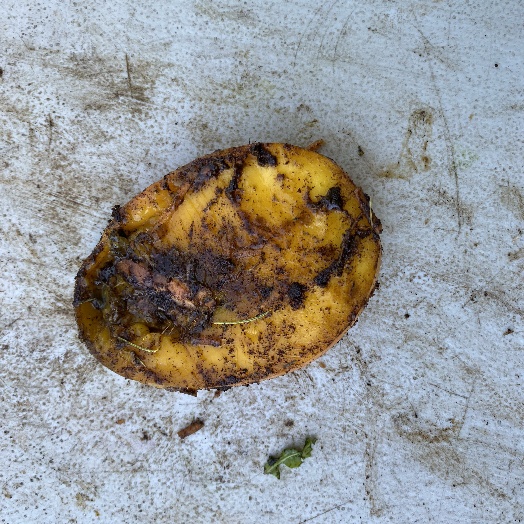
Label: Food Organics